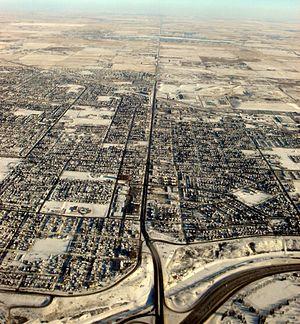
La 17ᵉ Avenue SE est une artère urbaine majeure dans la partie est de Calgary, Alberta. La 17ᵉ Avenue SE est le point focal de la Zone de Revitalisation des Entreprises de l'Avenue Internationale et est la route principale à travers l'ancienne Forest Lawn. Chestermere Boulevard est une artère urbaine majeure et l'extension est de la 17ᵉ Avenue SE à travers Chestermere, Alberta, Canada. La route est un ancien alignement de la Route 1A.